National Council (Greece)

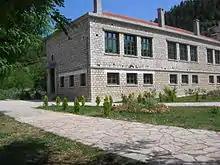
The primary school building of Koryschades, where the National Council sessions took place

The Council convened for the first time on 14 May 1944 in the village of Koryschades in the mountains of Evrytania. Following a blessing by the Metropolitan of Kozani, Joachim, the national councillors took their oath of office: